Brydee Moore

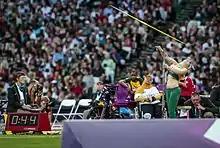
Moore throwing the javelin at the 2012 London Paralympics

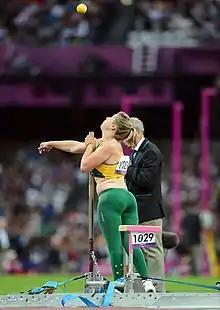
Moore throwing the shot put at the 2012 London Paralympics

Moore started athletics at the age of seven as she wanted to participate in Saturday sport like her sisters. Her first major international competition was the 2006 FESPIC Games in Kuala Lumpur where she won two gold medals. She competed in the 2008 Summer Paralympics in the seated shot put, discus and javelin events as an eighteen-year-old. She finished thirteen in the women's javelin throw (F33/34/52/53) event. She trained with Madeleine Hogan in the lead up to the Games. At the Games, she was coached by John Eden. She competed in the 2010 Commonwealth Games. In the women's severe to moderate quadriplegia/cerebral palsy shot put event, she threw a distance of 5.85 metres. At the 2012 London Paralympics she finished sixth in the women's shot put F32–34 with a throw of 6.05m and tenth in the women's javelin F33–34/52–53 with 10.55m.